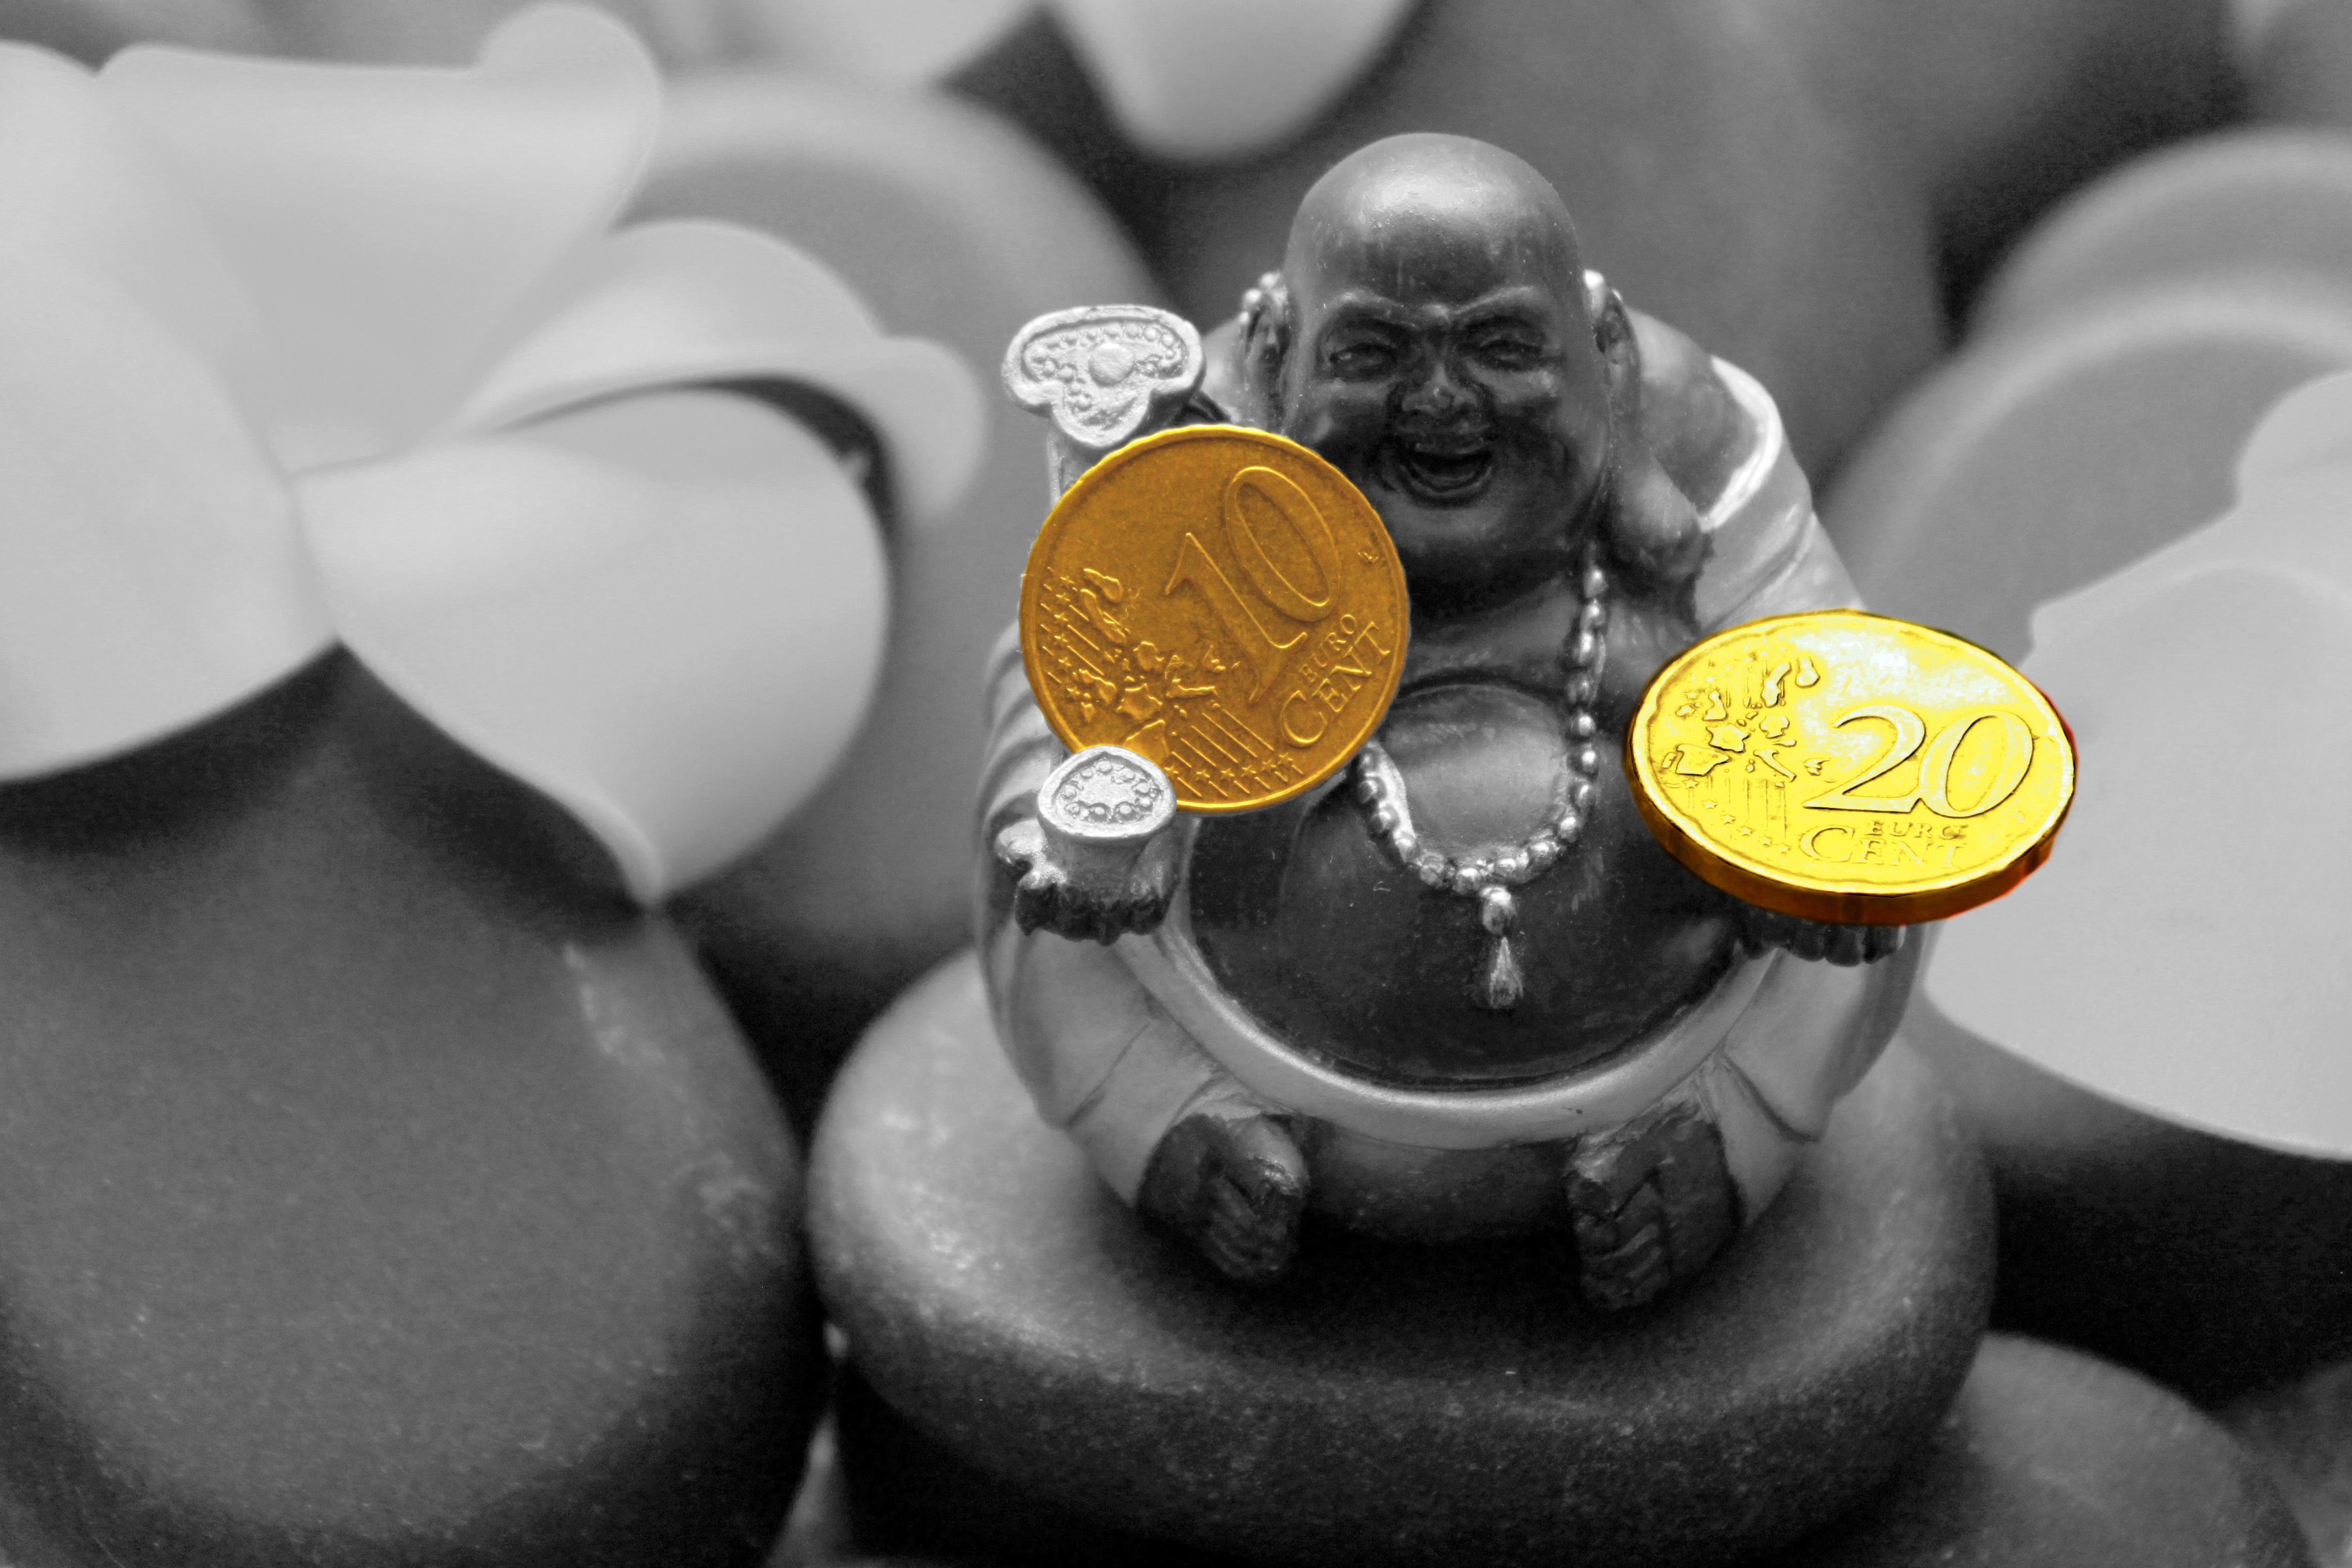
blossom, black and white, white, photography, bloom, statue, decoration, chinese, money, buddhist, buddhism, religion, asia, black, monochrome, thailand, close up, face, meditation, temple, japanese, decorative, buddha, china, grin, macro photography, traditionally, wealth, monochrome photography